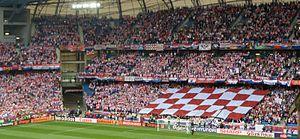
L'équipe de Croatie de football, créée en 1991, est l'équipe nationale représentant la Croatie en football masculin. Cette équipe est dirigée par la Fédération croate de football, qui n'est affiliée à la FIFA et n'est membre de l'UEFA que depuis 1993. Avant 1991, les joueurs croates faisaient partie de l'équipe de Yougoslavie dont seule la Serbie est aujourd'hui considérée comme l'héritière légitime par les instances internationales. Il faut cependant noter qu'une équipe de Croatie a également existé à partir de 1940 en tant que représentante du Banovina de Croatie puis de l'État indépendant de Croatie et qu'après avoir joué une vingtaine de matchs, elle a été dissoute en 1945.